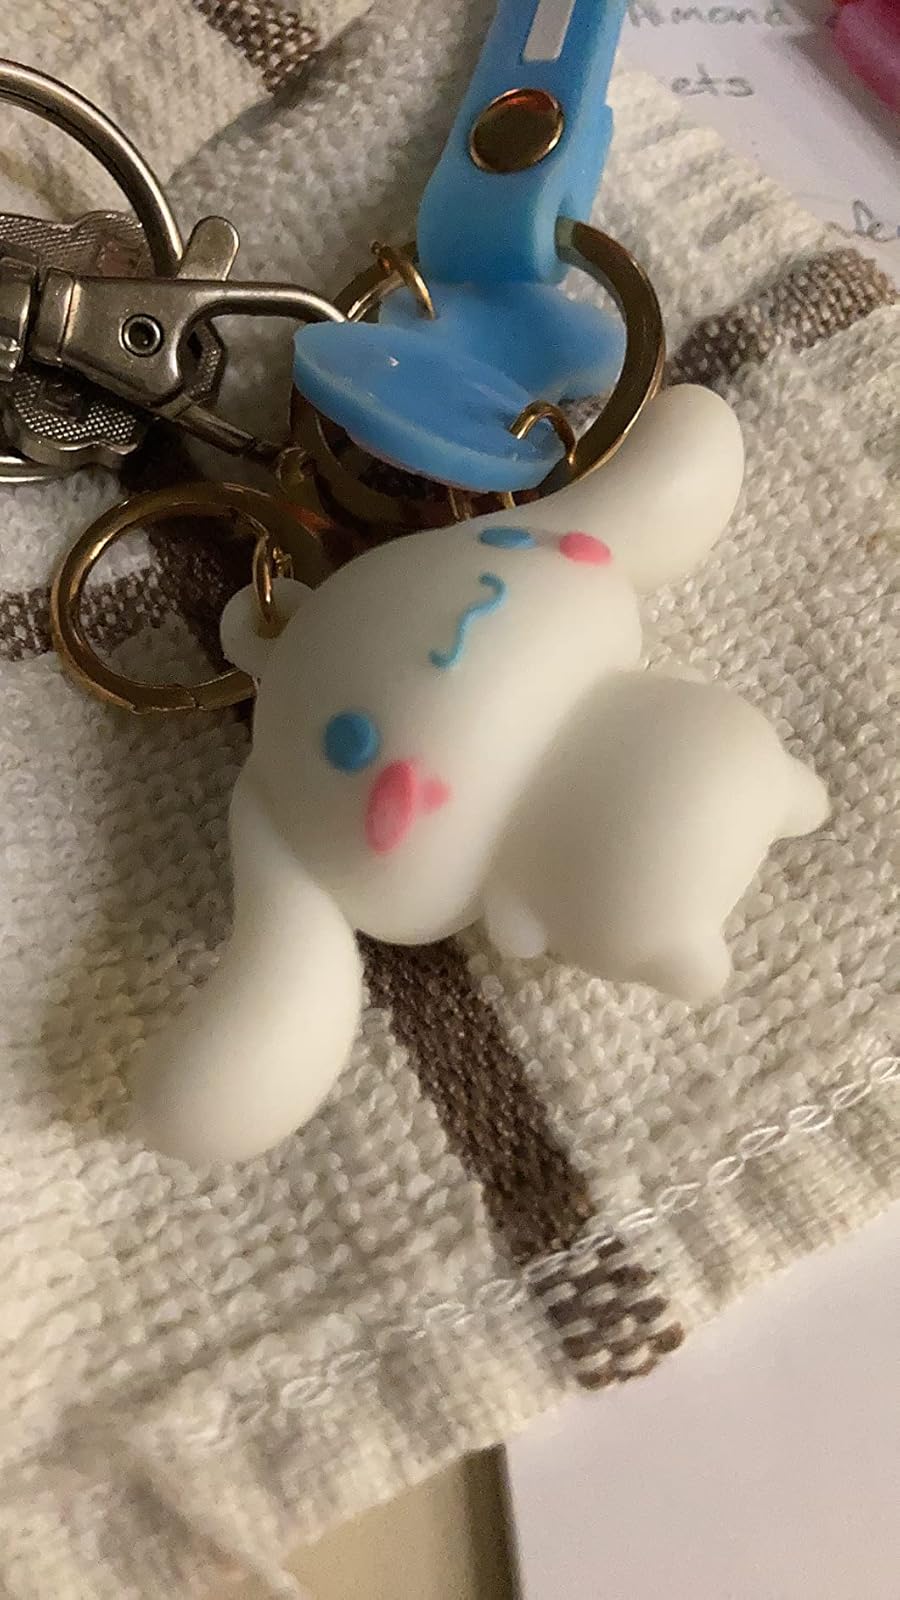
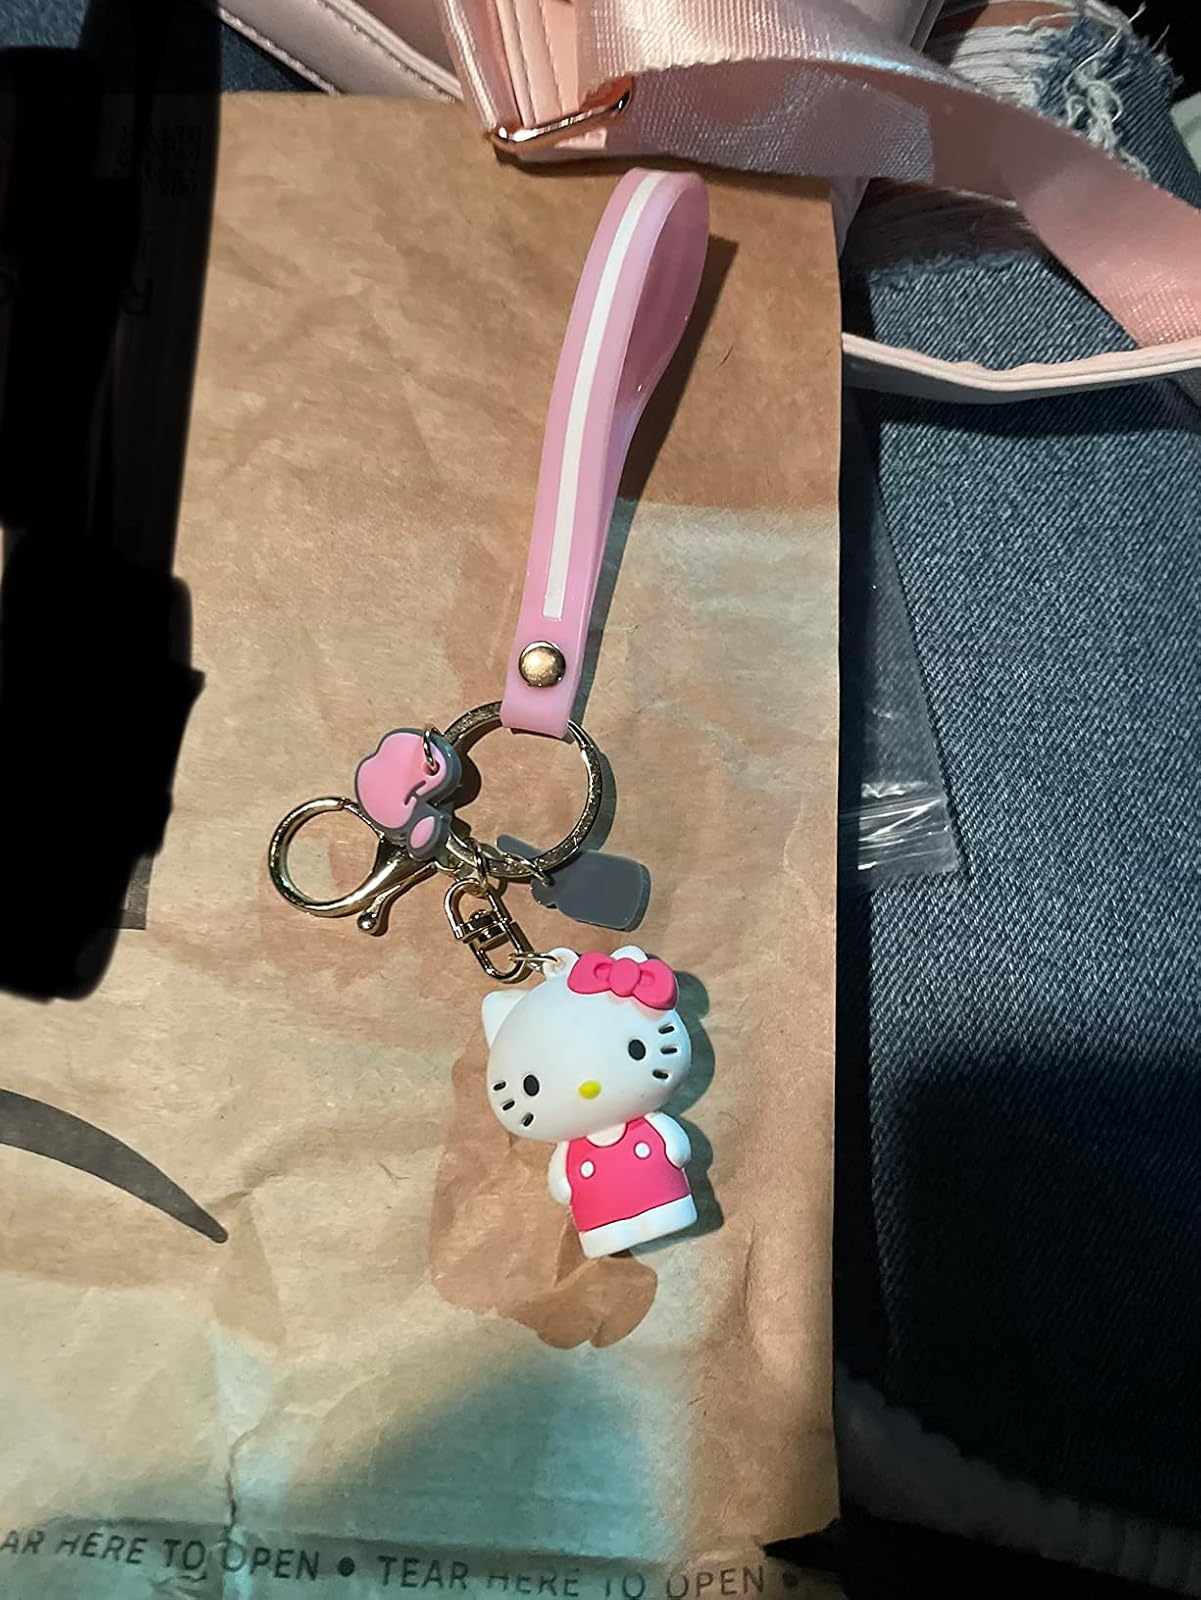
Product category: accessories_keychain
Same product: no